2011 in Norwegian music

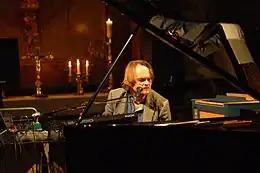
Morten Qvenild during a Solo concert at Kongsberg Church April 2011.

The following is a list of notable events and releases of the year 2011 in Norwegian music.